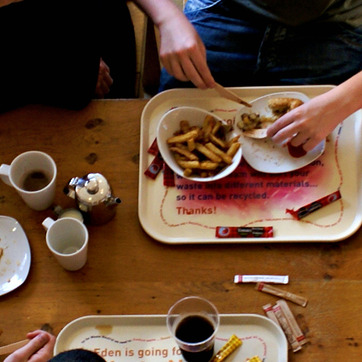
Material: plastic